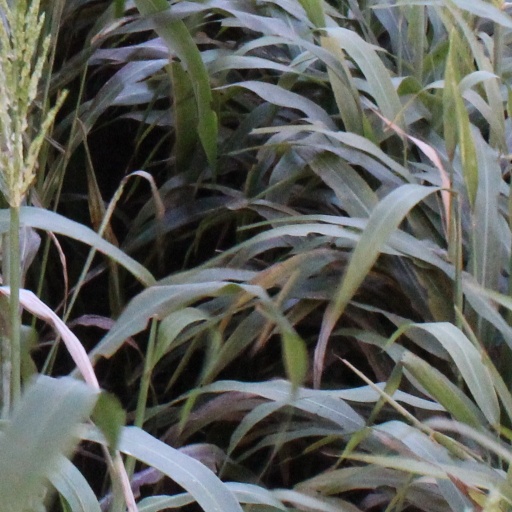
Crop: sorghum